Mohamed Abdirizak Mohamud

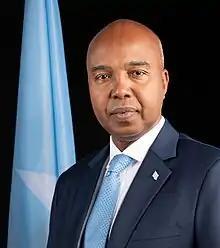
Official portrait in 2020

Mohamed Abdirizak Mohamud is a Somalian politician and the former Minister of Foreign Affairs for Somalia.